Betty Jaynes (actress)

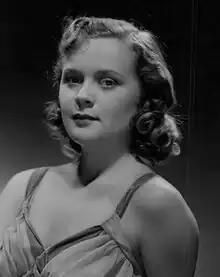

Betty Jaynes (born Betty Jayne Schultz, February 12, 1921 – November 22, 2018) was an American operatic singer and B-movie actress from the late 1930s to mid-1940s.